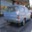
Label: automobile